Loch Ryan

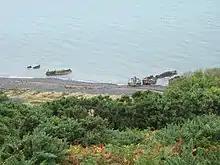
Concrete pontoon 'Boats' north of Cairnryan, a remnant of the World War II activity at the port

The harbour was used as an import point for troops coming from the US after 1942. Only one of the two piers still stands today, and it is unusable due to the poor condition of the wooden piles (the pier has been unused since a small section collapsed with tragic consequences in the 1990s). With the U-boat menace in the Atlantic taking a heavy toll on merchant shipping the area became an important centre for anti-U-boat operations. Flying boats operated from the loch to protect allied shipping making its way to Liverpool or Glasgow either via the North Channel or the Firth of Clyde. There were two RAF stations on the loch, RAF Wig Bay operating from Wig Bay near Kirkcolm and RAF Stranraer operating from the town.